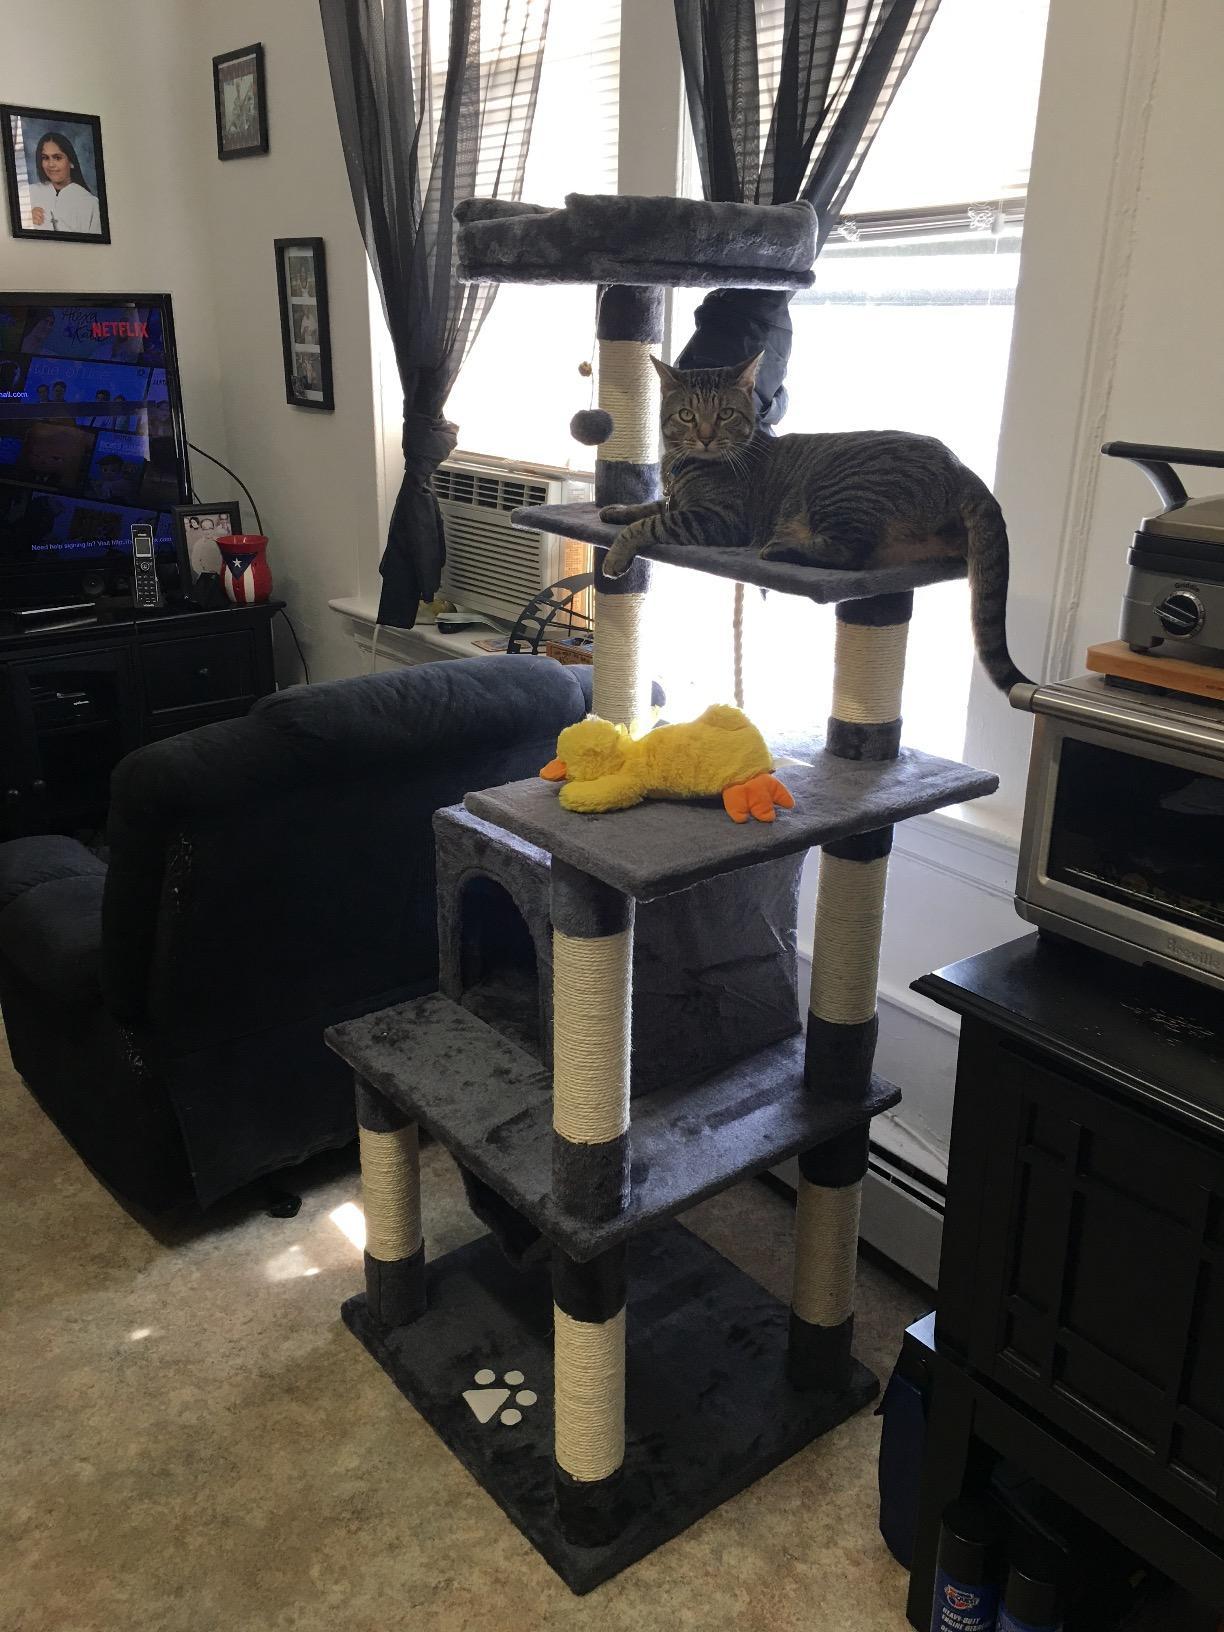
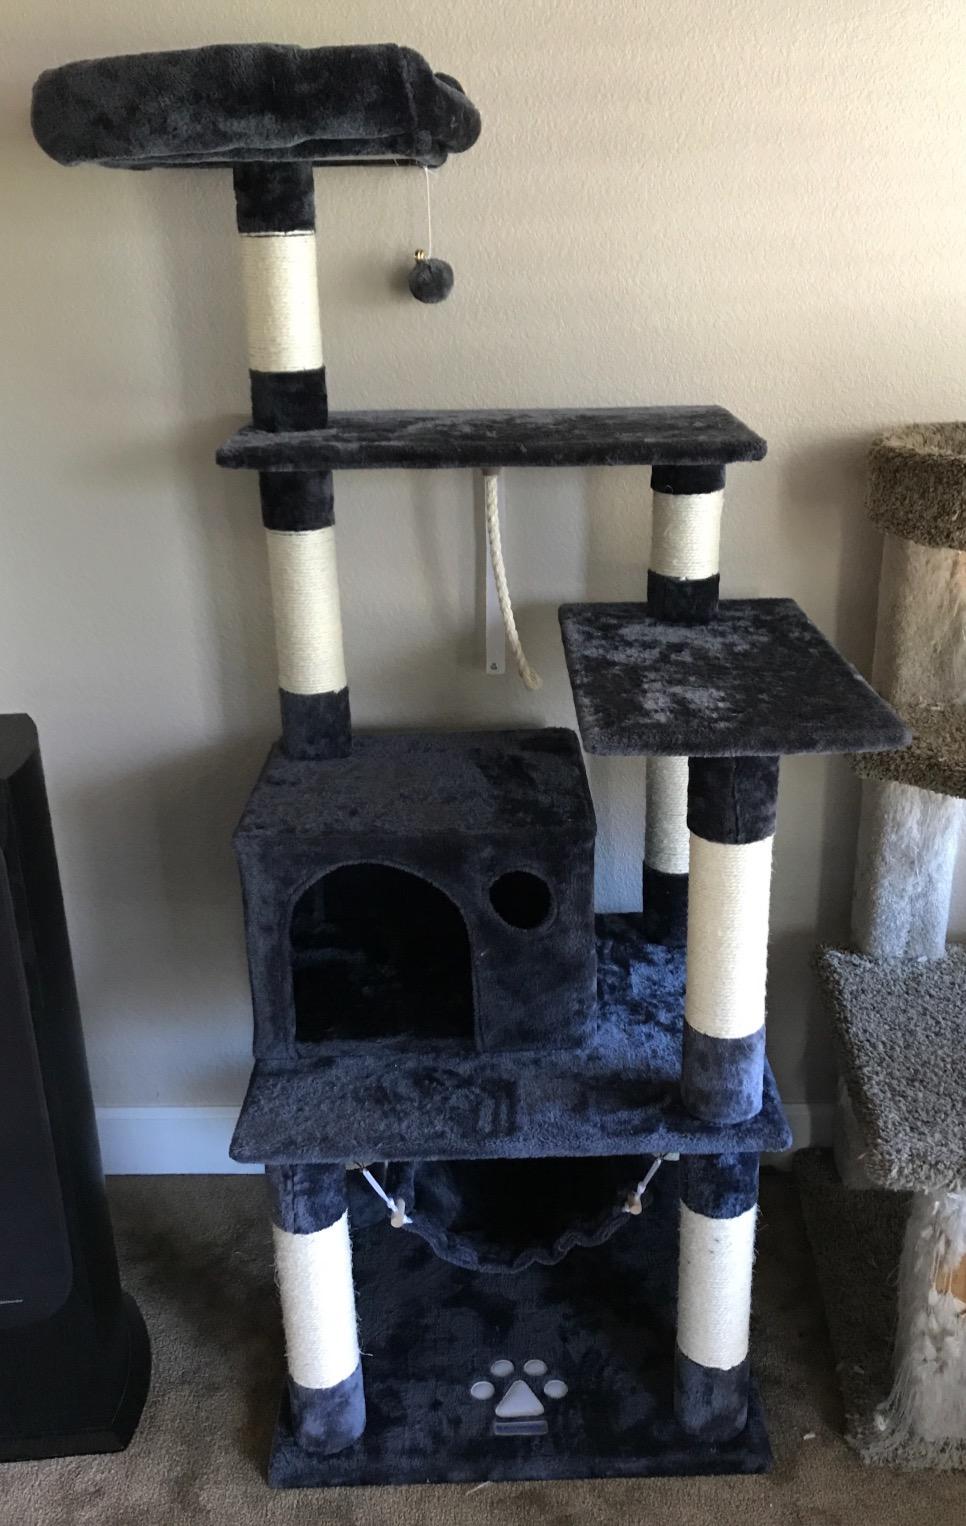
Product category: items_cat tree
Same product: yes